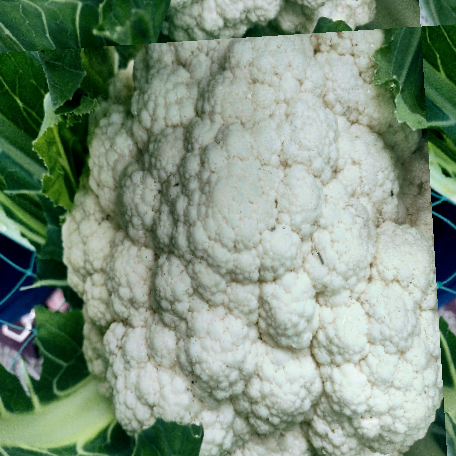
Label: Disease Free